Nissan GT-R

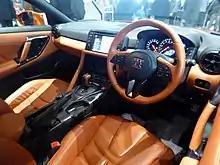
Interior (2017 facelift)

The GT-R has a hand stitched premium leather interior, embedded on the dashboard, steering wheel, door panels, centre console and seats. "Motor Trend" claimed the car has one of the most finely crafted interiors despite its marginally lower price. Carbon-fibre is used in the centre console and in the gauge cluster, which features an analog speedometer, fuel meter and tachometer with a redline of 7,000–7,100 rpm. Digital displays featuring traveling speed, gear, fuel economy and distance calculations. GT-R badged steering wheel contains volume controls and cruise control buttons. Magnesium paddle shifters are on the wheel column in earlier models and on the steering wheel in post 2017 facelifted models. The instrument cluster is angled towards the driver, featuring air conditioning controls, audio set-up controls and drive mode selectors. Centre console features the engine start/off button, leather–wrapped shift liver, parking brake and an armrest with a small storage area inside and a USB port. The car is fitted with an 11-speaker Bose sound system.